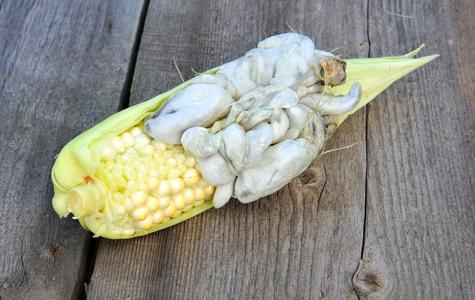
Plant: Corn
Disease: corn smut